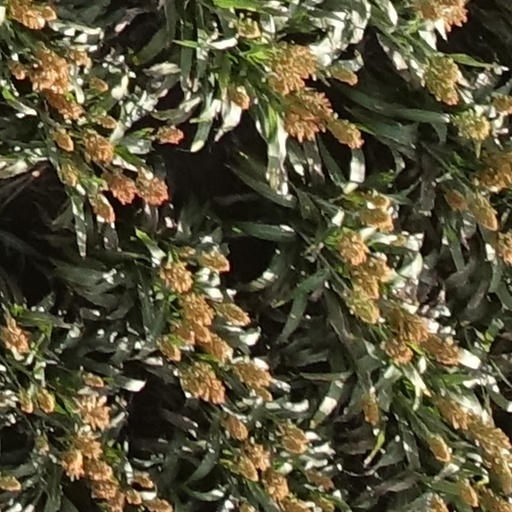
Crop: sorghum